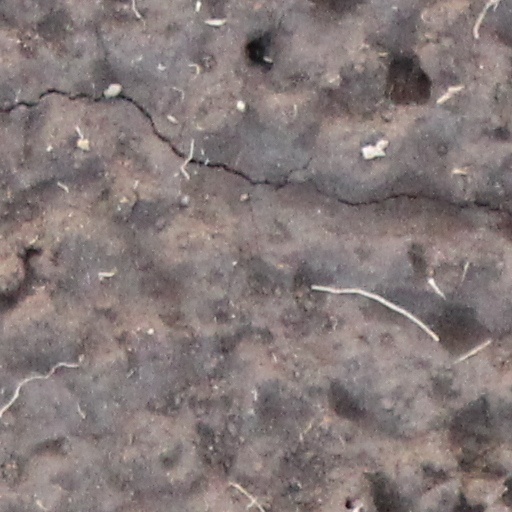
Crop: wheat